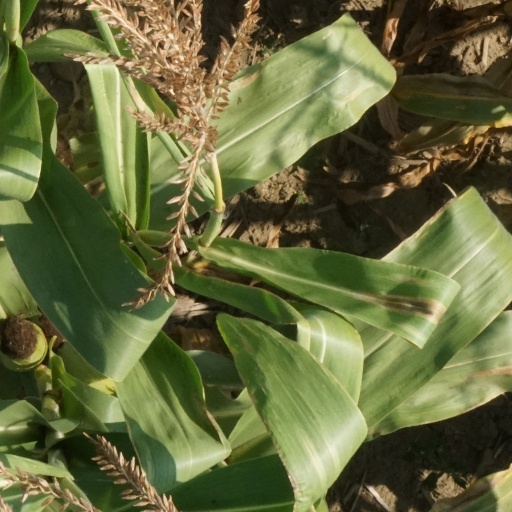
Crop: maize; corn